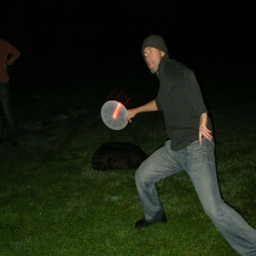
A man in the dark holding a disc.
A man in black shirt throwing a see through frisbee.
a man holding onto a frisbee with a light on it
A person is playing Frisbee in the dark.
A man holding a disc while standing on grass in the dark.